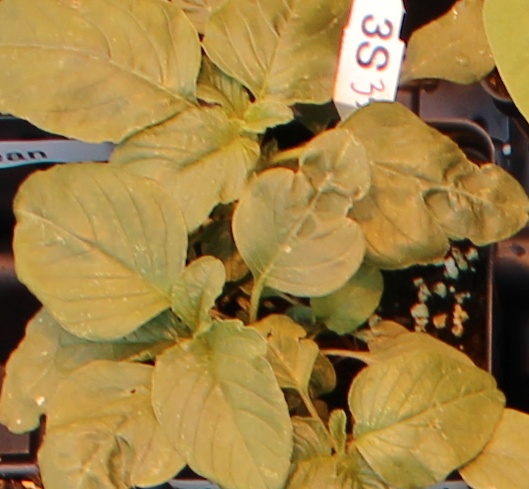
Label: Redroot Pigweed